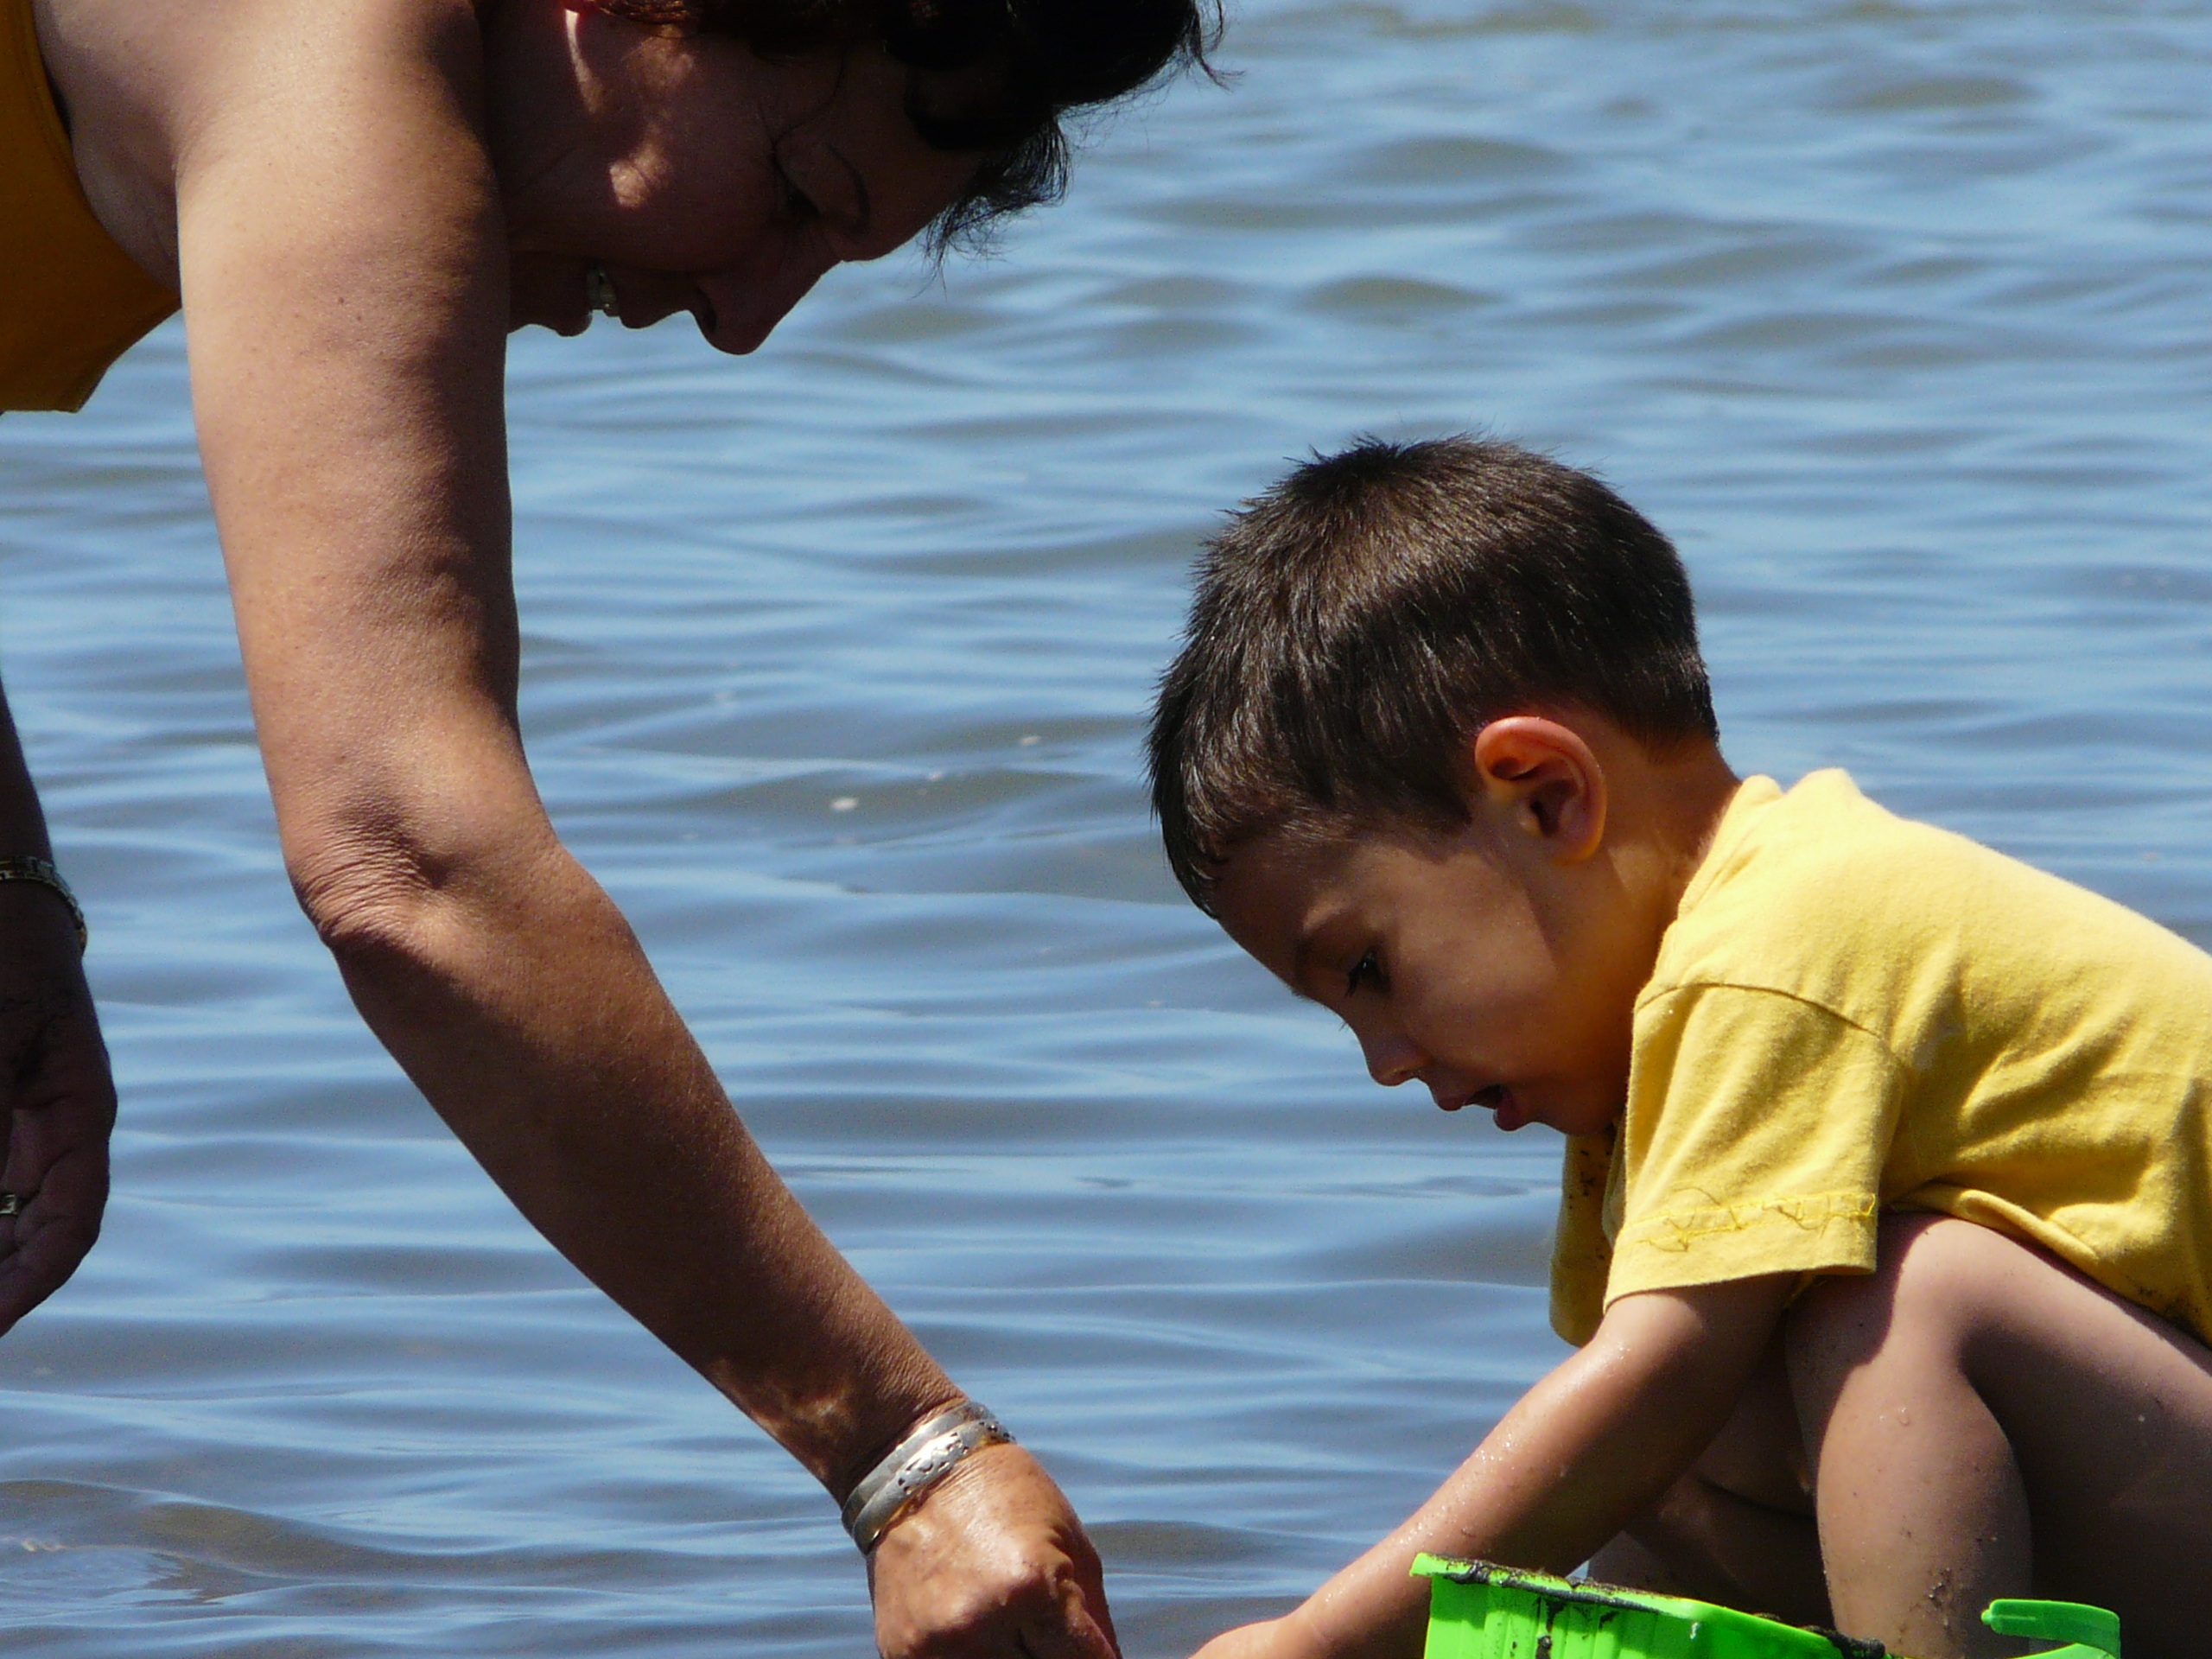
man, beach, sea, water, sand, person, people, play, vacation, male, child, muscle, fun, interaction